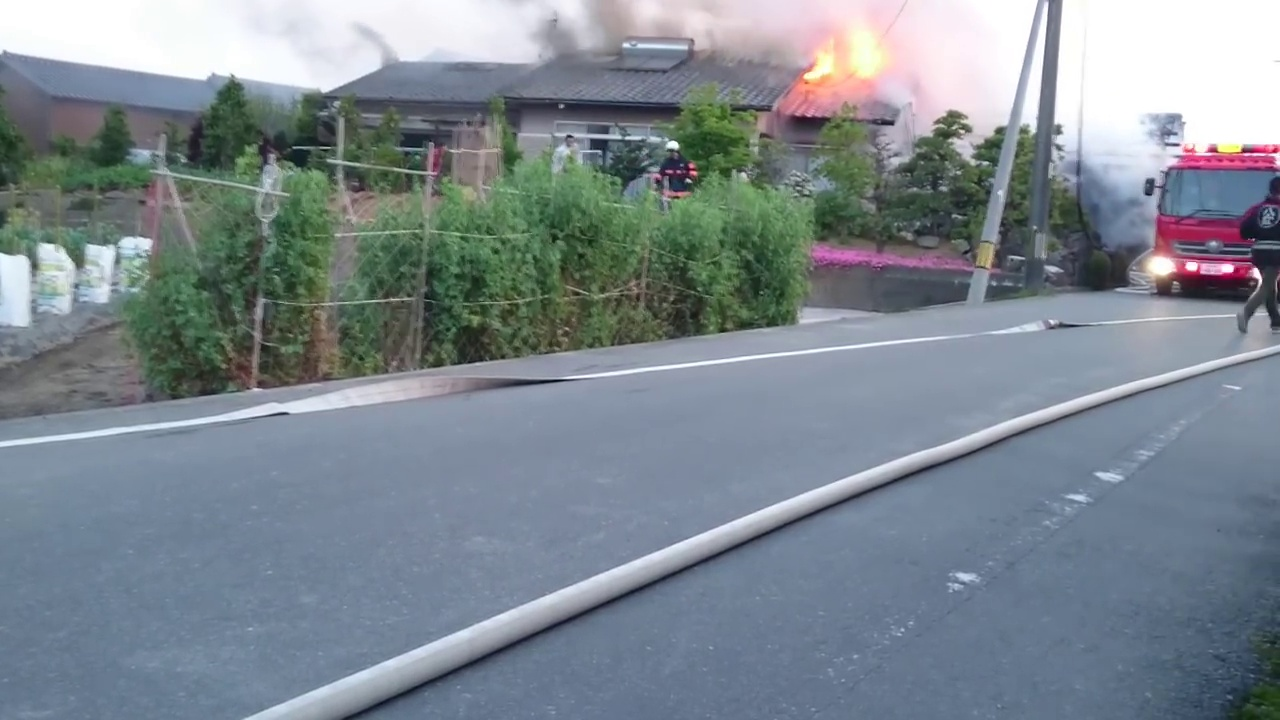
Fire: yes
Smoke: yes